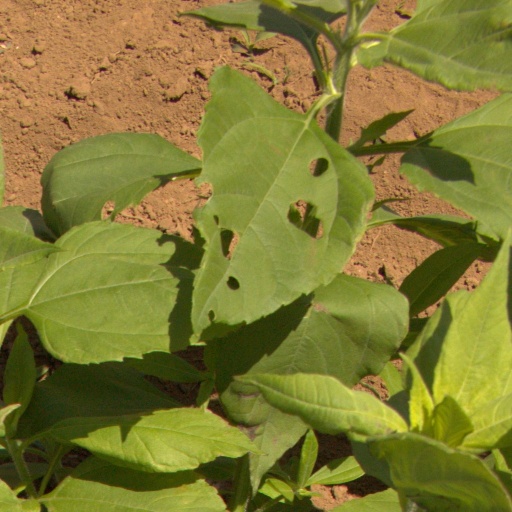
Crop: Jerusalem artichoke